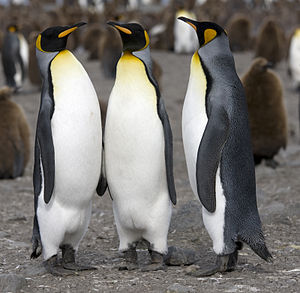
Kongepingvin
Kongepingvinen er den næststørste af de omkring 18 forskellige pingviner, som findes; kejserpingvinen er den største.